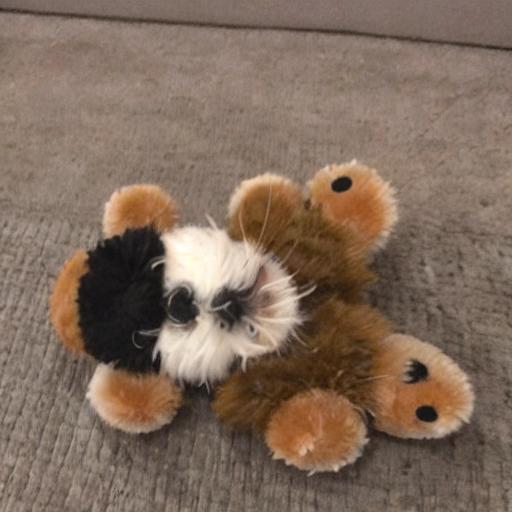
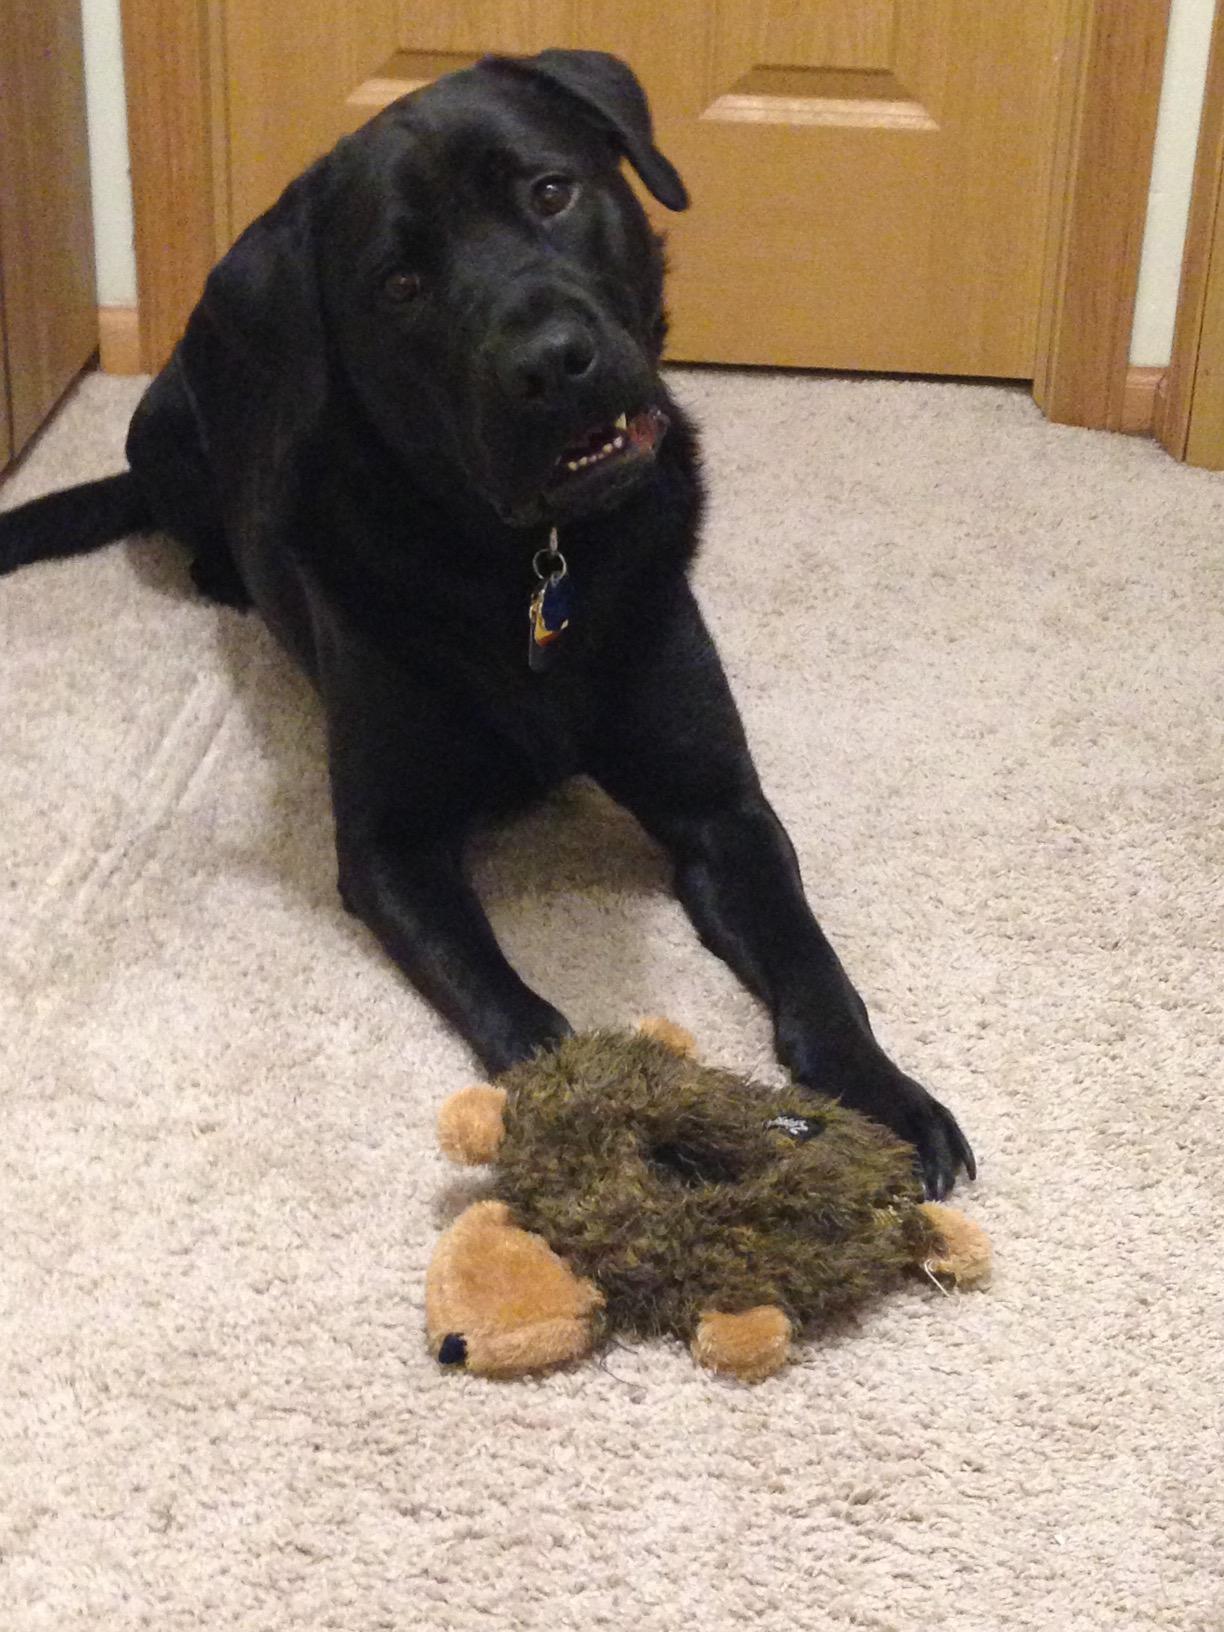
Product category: items_toy
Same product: no